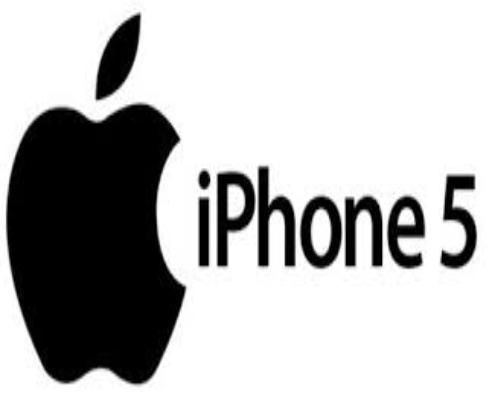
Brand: iPhone-2
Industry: Electronic